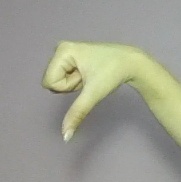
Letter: waw